Angel Food Ministries

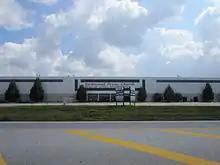
Former cold storage facility of Angel Food Ministries in Monroe, Georgia.

In 2006, the ministry reported revenue of $96 million and $17 million in expenses. Tax records from that year show the Wingos and two of their sons earned a combined total in excess of $2.1 million for leading the ministry, up from just less than a combined $323,000 a year earlier. Their combined salaries dipped to $501,472 in 2007, records showed.